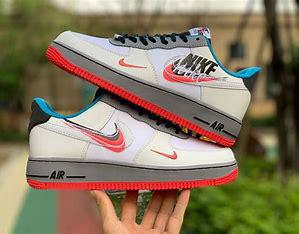
Brand: Nike
Model: Air Force 1